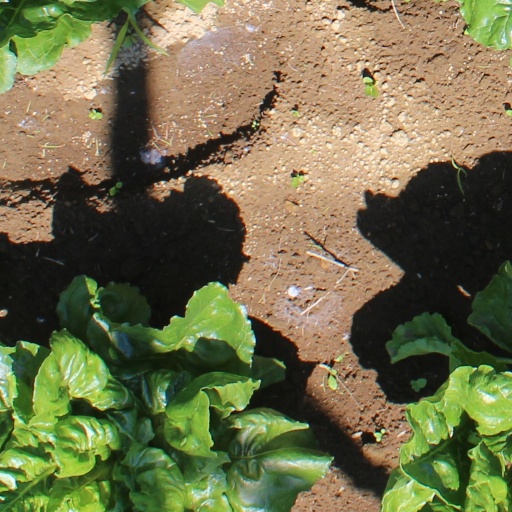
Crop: sugar beet